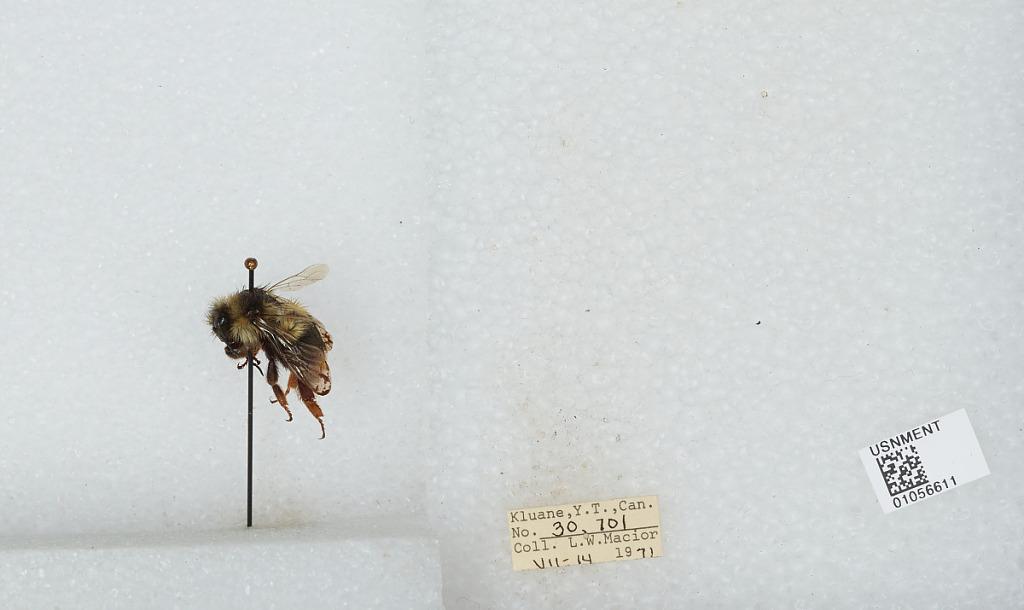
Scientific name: Bombus bifarius nearcticus
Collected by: L. Macior
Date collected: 1971-7-14
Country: Canada
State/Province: Yukon Territory
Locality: Kluane
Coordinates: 60.75, -139.5